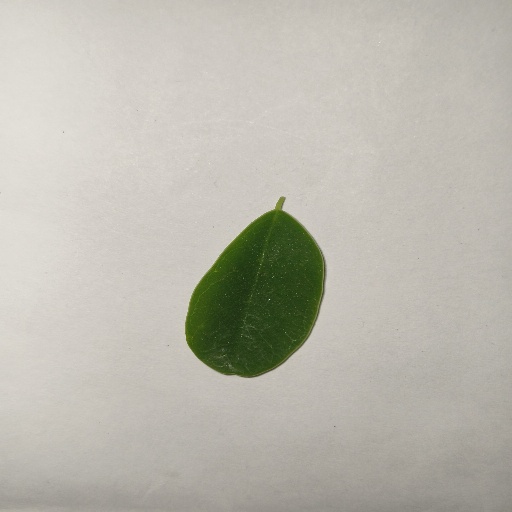
Species: Sojina
Leaf condition: Healthy Leaf